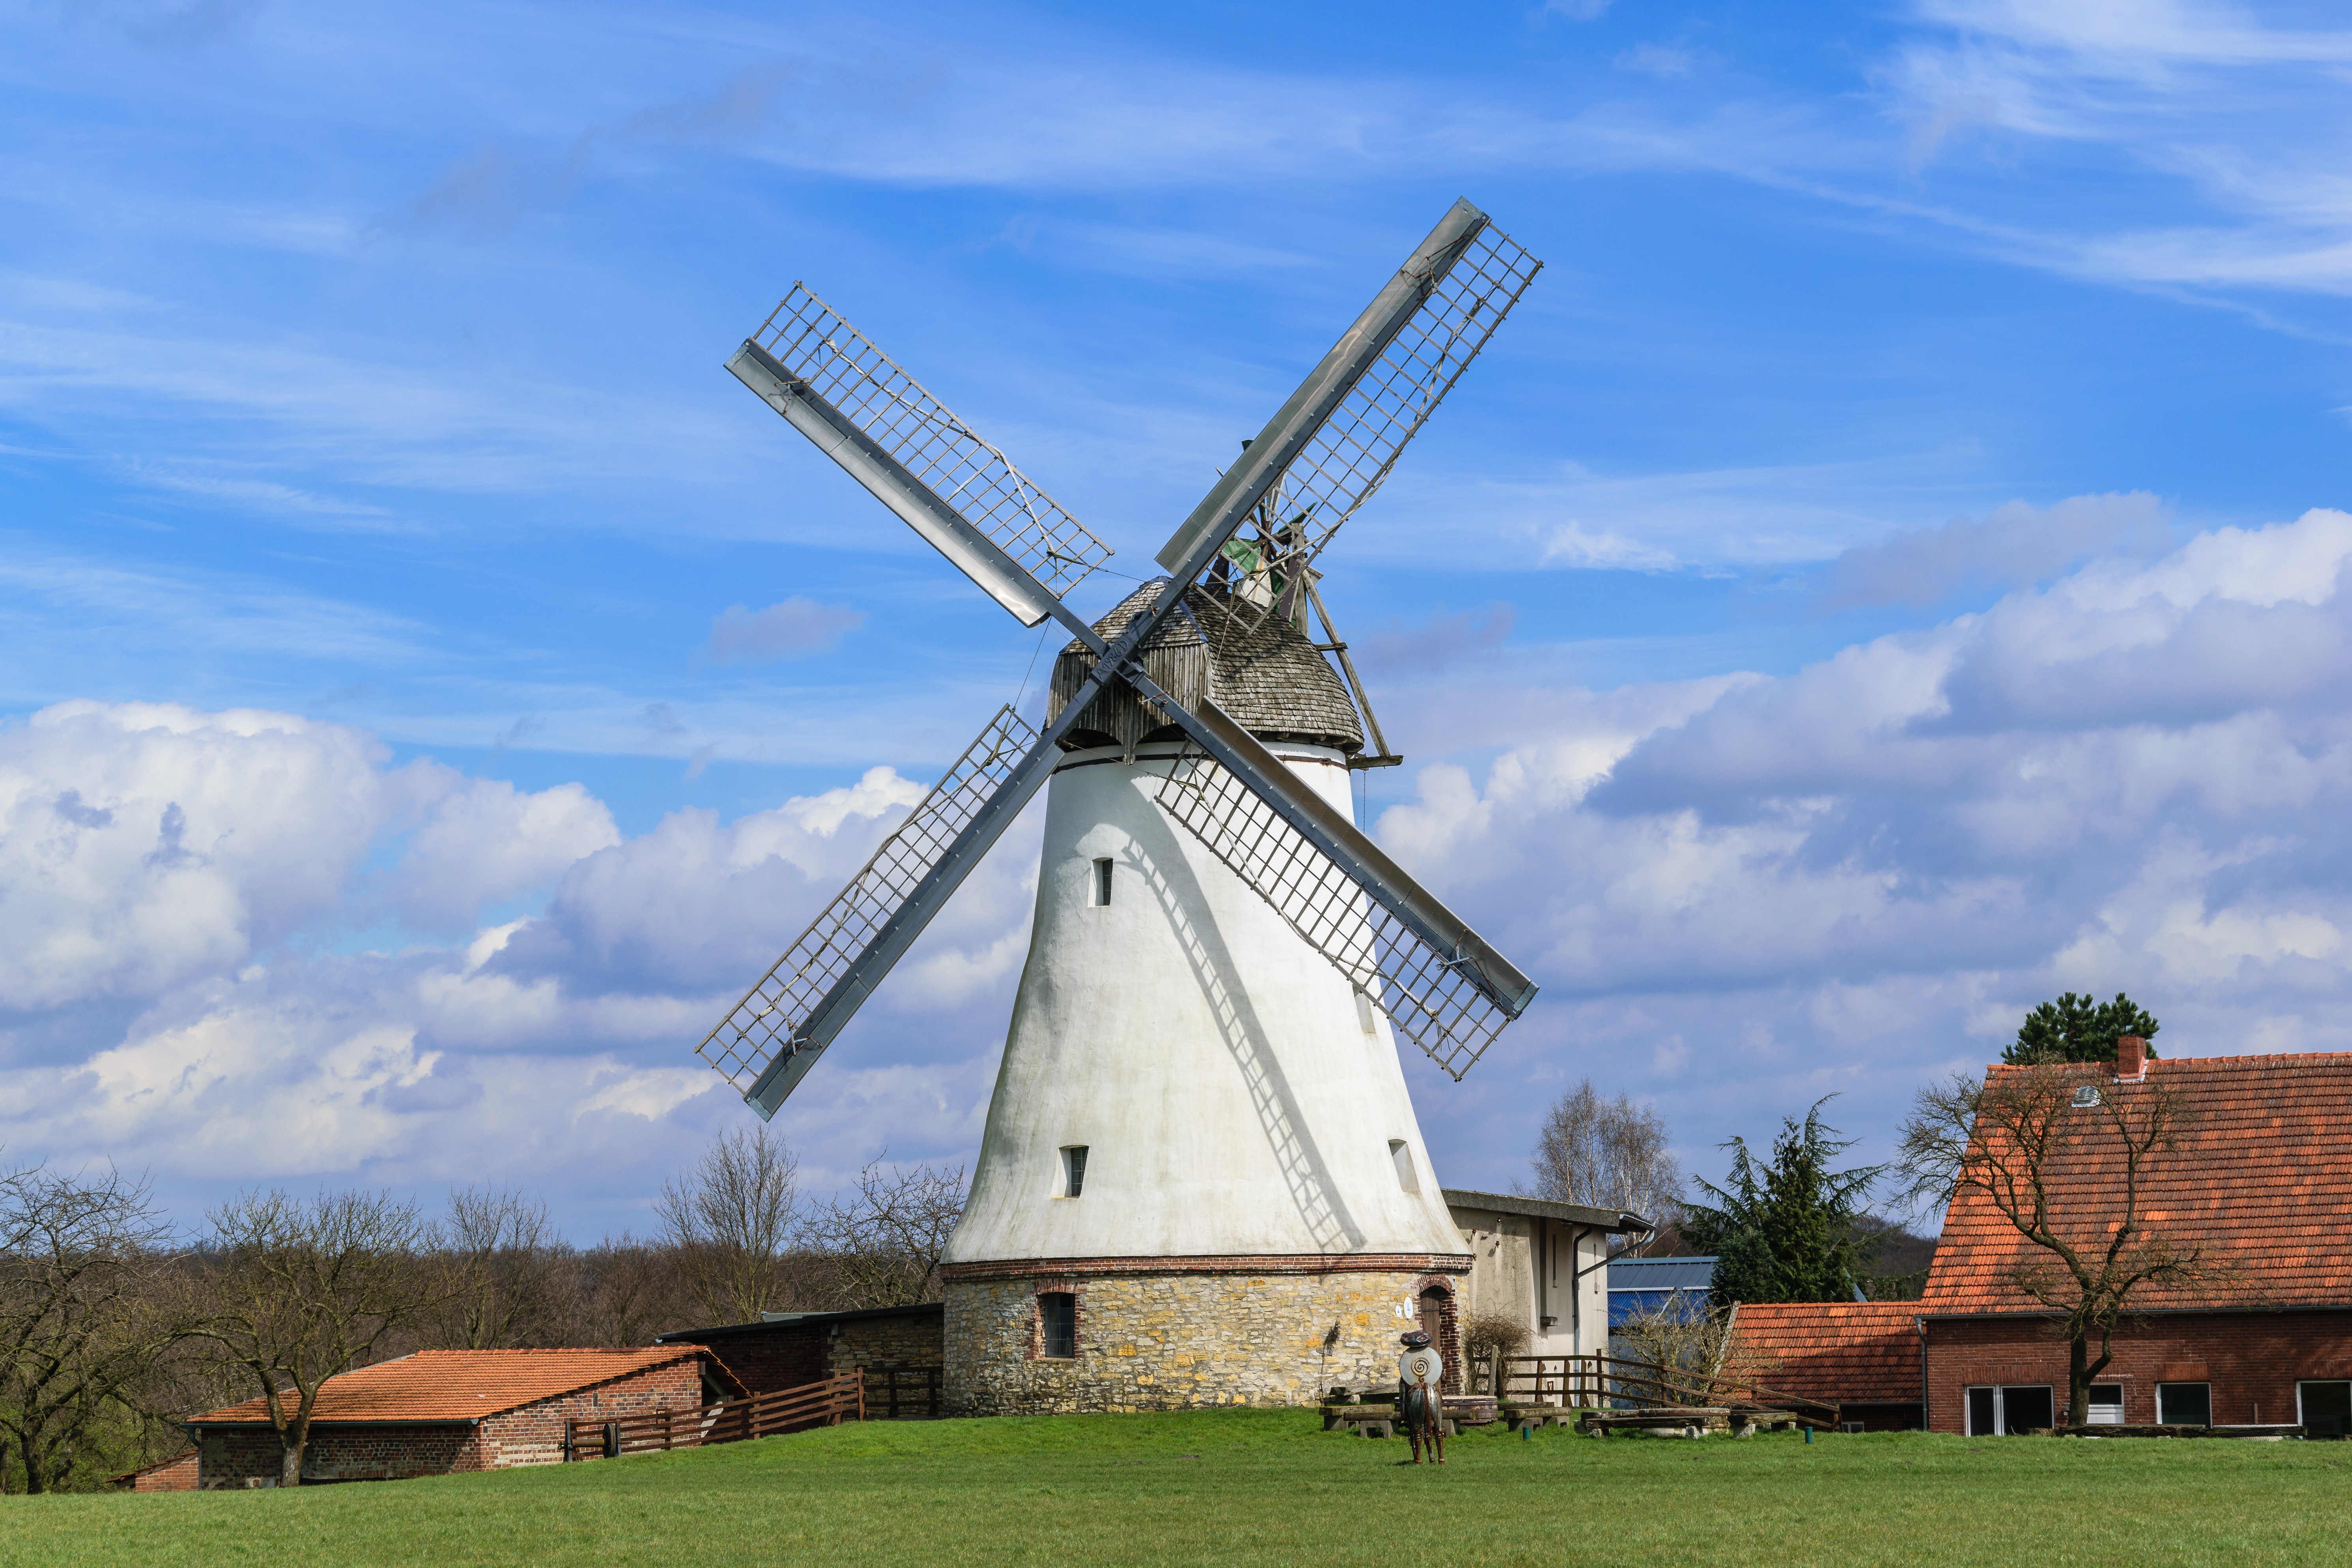
sky, field, windmill, wind, building, machine, mill, muller, lower saxony, rural area